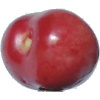
Label: Cherry 2